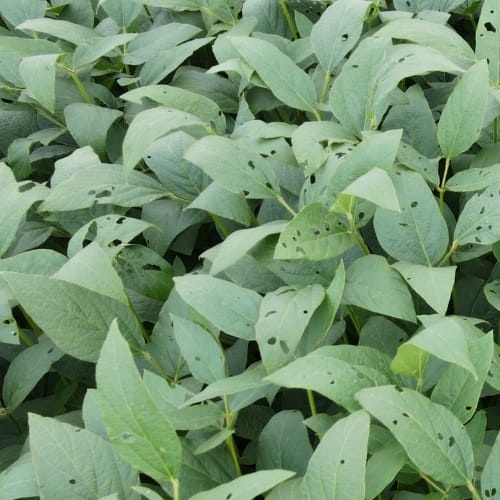
Label: Diabrotica_speciosa